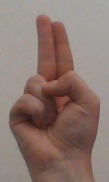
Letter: taa